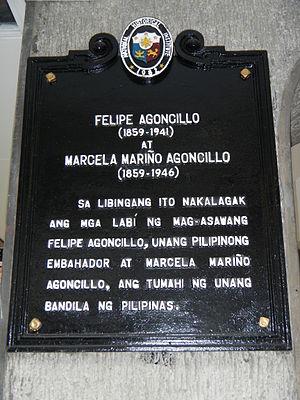
Marcela Mariño de Agoncillo est une femme philippine connue pour avoir cousu pour la toute première fois le drapeau des Philippines, ce qui lui vaut le surnom de « mère du drapeau philippin ».